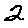
Label: 2